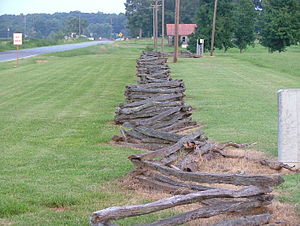
Iredell County / Geografi
Traditionelle hegn i Union Grove i den nordlige del af Iredell County.
Iredell County er et county i den centrale/vestlige del af North Carolina i USA. Iredell County er centrum fror NASCAR sporten, og mange kendte kørere bor i området. Administrativt centrum i Iredell County er Statesville.